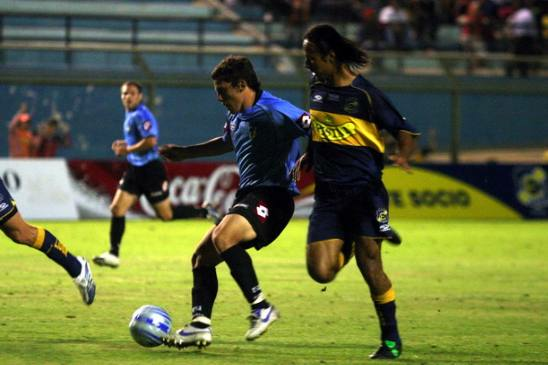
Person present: Yes